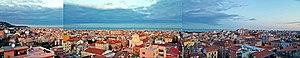
San Benedetto del Tronto est une ville italienne d'environ 47 500 habitants, située dans la province d'Ascoli Piceno, dans la région des Marches en Italie centrale. Situé le long de la côte sud de l'Adriatique des Marches, à l'embouchure du fleuve Tronto, c'est un important centre touristique et un port de pêche de la Riviera delle Palme.